Generation X

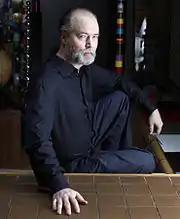
Douglas Coupland popularized the term "Generation X" in his 1991 novel "".

The term "Generation X" has been used at various times to describe alienated youth. In the early 1950s, Hungarian photographer Robert Capa first used "Generation X" as the title for a photo-essay about young men and women growing up immediately after World War II. The term first appeared in print in a December 1952 issue of "Holiday" magazine announcing its upcoming publication of Capa's photo-essay. From 1976 to 1981, English musician Billy Idol used the term as the name of his punk rock band. Idol attributed his band's name to Jane Deverson's and Charles Hamblett's 1964 book "Generation X", about British popular youth culture—a copy of which his mother had owned. These uses of the term appear to have no connection to Capa's photo-essay.